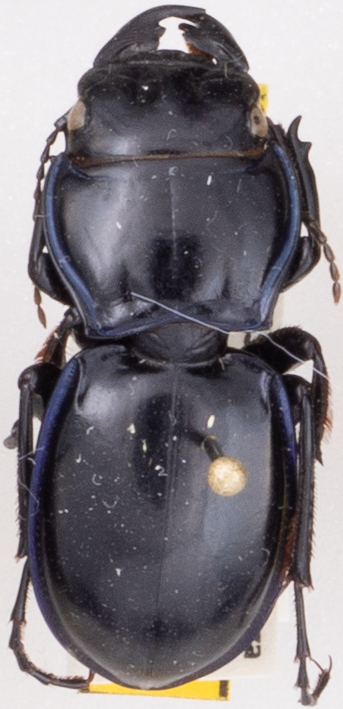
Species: Pasimachus elongatus
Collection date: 2022-08-29
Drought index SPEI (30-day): -1.28
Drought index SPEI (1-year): -0.144
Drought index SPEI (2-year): -0.1